Pierre-Étienne Flandin

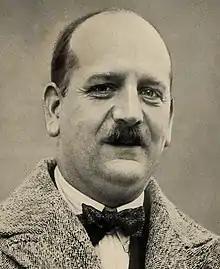
Flandin in 1935

Pierre-Étienne Flandin (12 April 1889 – 13 June 1958) was a French conservative politician of the Third Republic, leader of the Democratic Republican Alliance (ARD), and Prime Minister of France from 1934 to 1935.